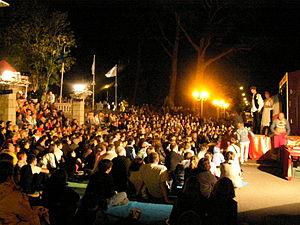
Pornichet est une commune de l'Ouest de la France, située dans le département de la Loire-Atlantique, en région Pays de la Loire.